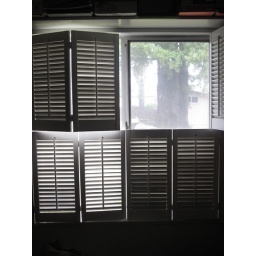
Allan was sleeping right below this window with the dogs.